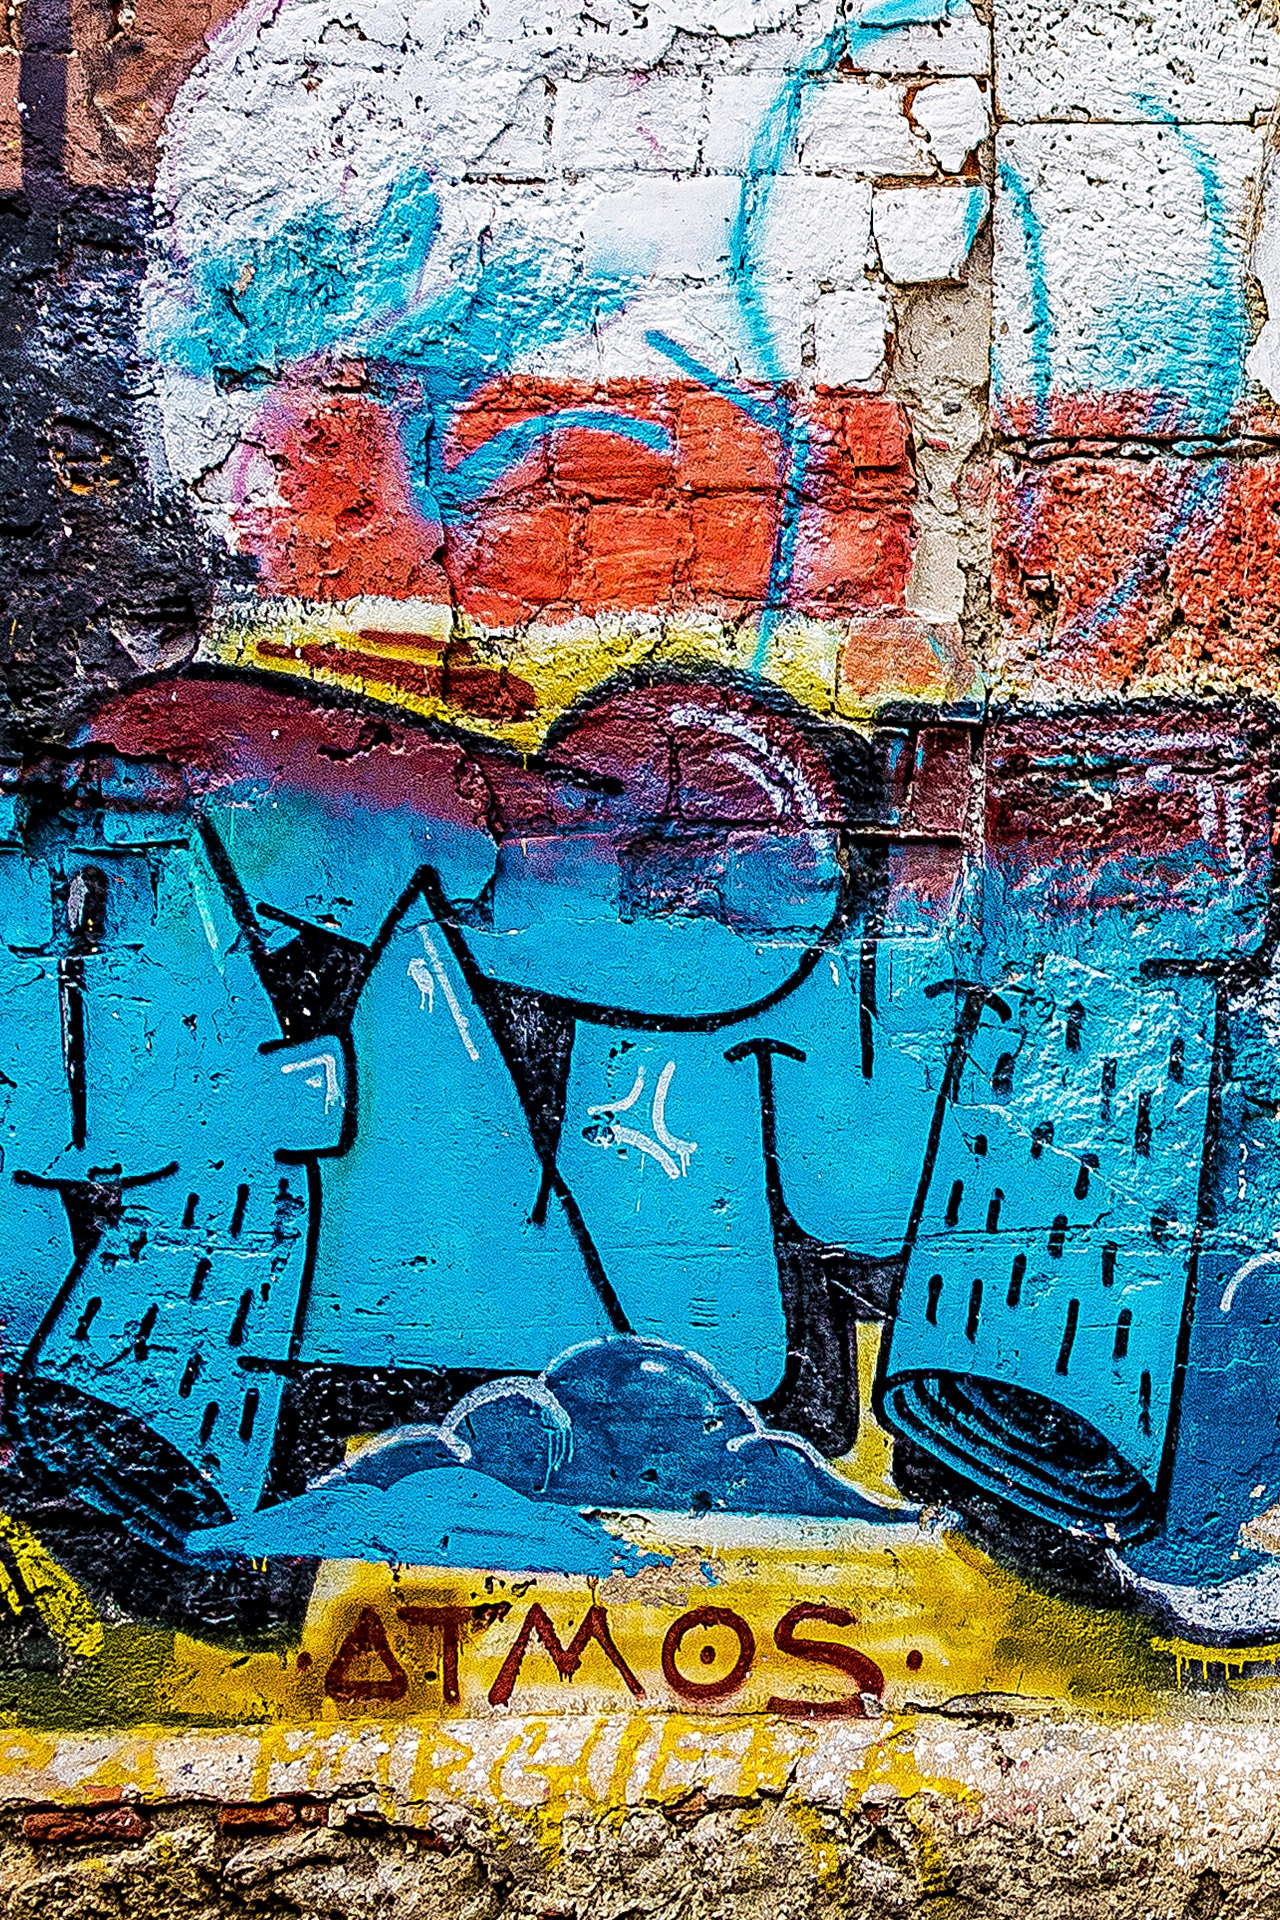
abstract, city, urban, artistic, grunge, colorful, graffiti, painting, street art, art, background, illustration, mural, spray paint, painted, tags, tagging, graffiti wall, graffiti art, modern art